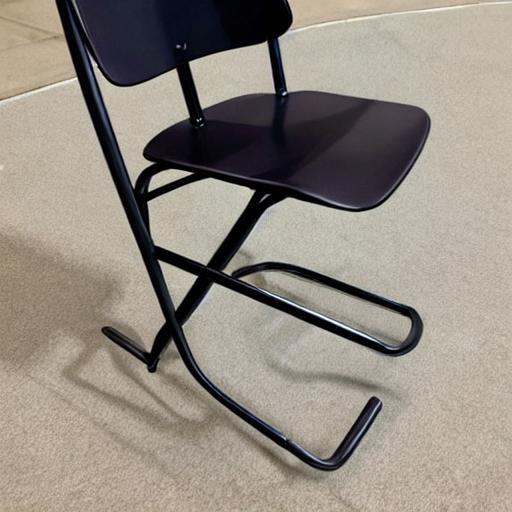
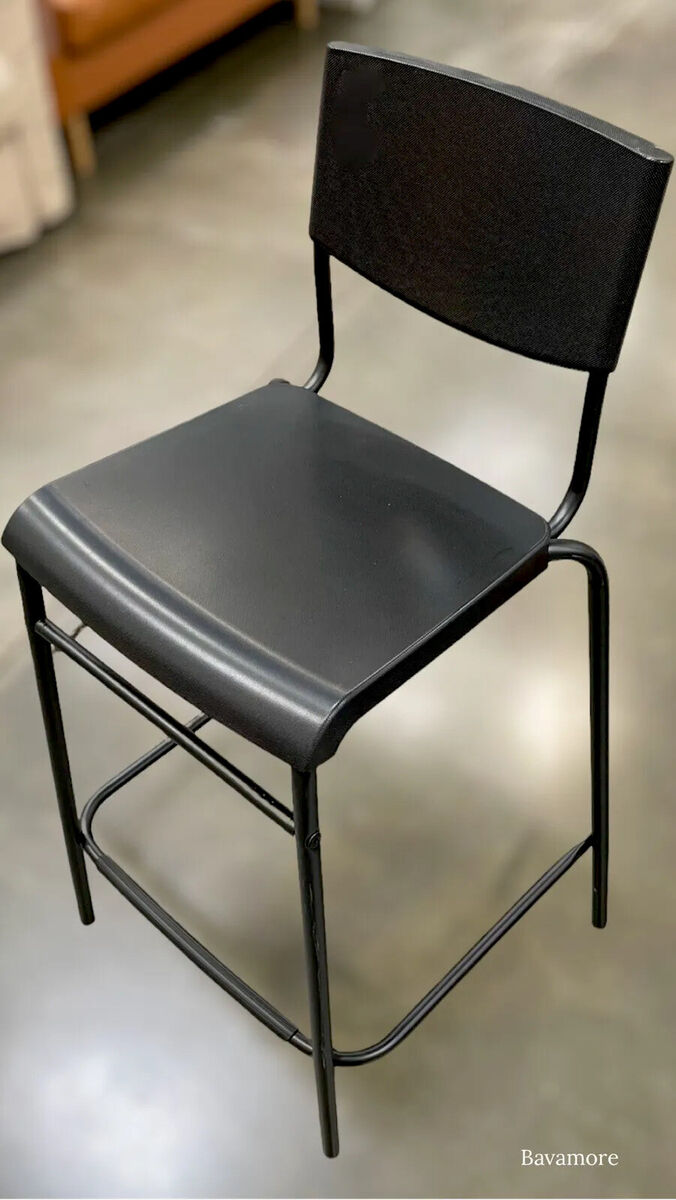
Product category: stool
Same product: no